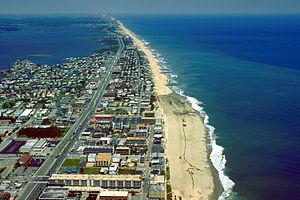
"De manière générale, l'intégrité écologique désigne le degré d'intégrité d'un milieu naturel. Ce territoire est ""intègre"" s'il n'est pas écologiquement fragmenté, ou si sa connectivité écologique est suffisamment conservée pour que son écopotentialité ou ses fonctionnalités puissent s'exprimer et pour qu'il puisse continuer à fournir ses services écologiques.
Les marais maritimes, marais littoraux ou marais salés sont des terres basses de faible pente soumises au rythme des marées. Ils sont en général créés par accumulation de vase dans des zones de faible courant, peu soumises à l'érosion marine qui se concentre au niveau des chenaux de marée. La végétation les couvrant varie selon la latitude : herbacée en zones tempérées et froides, forestière en zone chaude. Cependant, certains auteurs restreignent la définition aux seuls marais comportant une végétation herbacée.